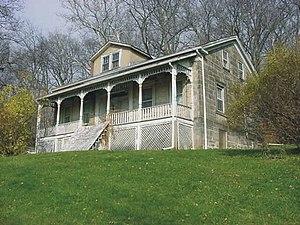
La Edmund Gleason House est une maison américaine située dans le comté de Cuyahoga, dans l'Ohio. Protégée au sein du parc national de Cuyahoga Valley, elle est inscrite au Registre national des lieux historiques depuis le 18 décembre 1978.
Le parc national de Cuyahoga Valley est situé dans l'État américain d'Ohio, dont il est le seul parc national. Il a été proclamé parc national le 11 octobre 2000 et couvre une superficie d'environ 133 km².